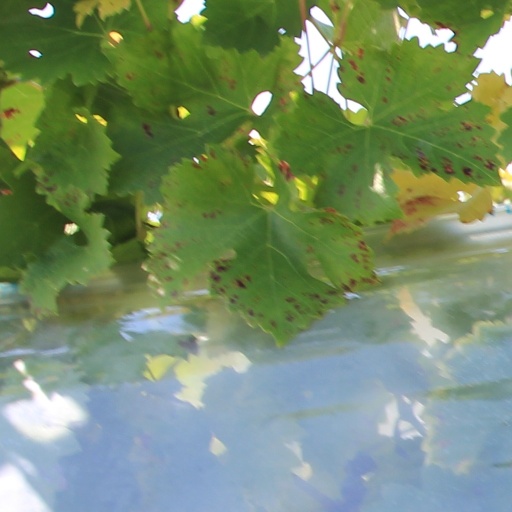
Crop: grape